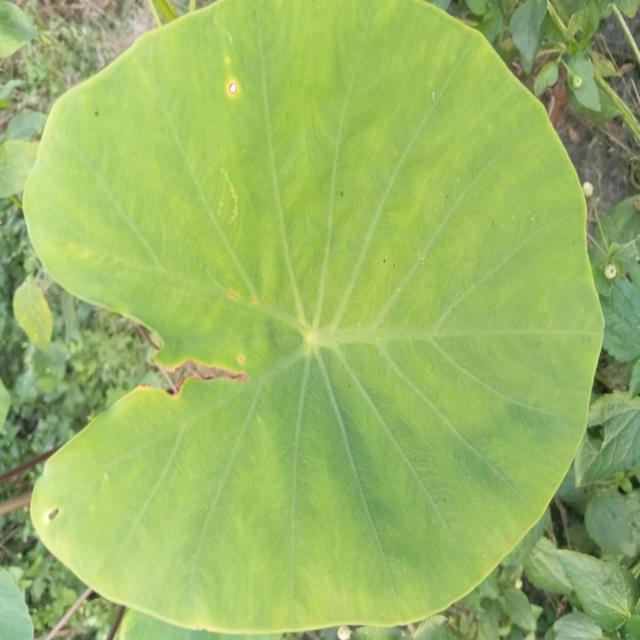
Label: Mid_Blight